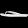
Label: Sandal